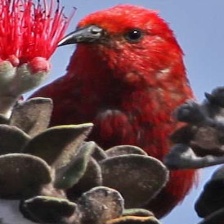
Species: APAPANE
Scientific name: HIMATIONE SANGUINEA